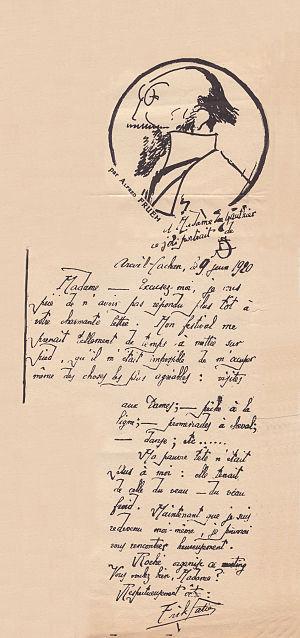
Lettre d'Erik Satie à Éva Gauthier. À remarquer dans le coin de la feuille la caricature de Satie réalisée par Alfred Frueh
Éva Gauthier, née le 20 septembre 1885 à Ottawa et morte le 26 décembre 1958 à New York, est une cantatrice canadienne mezzo-soprano et professeur de chant.